Larpool Hall, Whitby

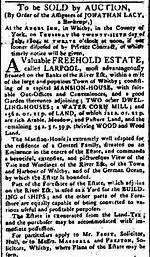
Sale notice for Larpool Hall, 1804

One of the earliest residents who may be the originator of the mansion was Jonathan Lacy (1741–1827). Jonathan was born in 1741 in Whitby. He became a shipbuilder and for some time operated a shipyard on the Larpool Estate near the river. In 1764 he married Jane Brown the daughter of Jonas Brown, a very wealthy merchant of Whitby. Her brother Thomas Brown was a leader in the American Revolution.